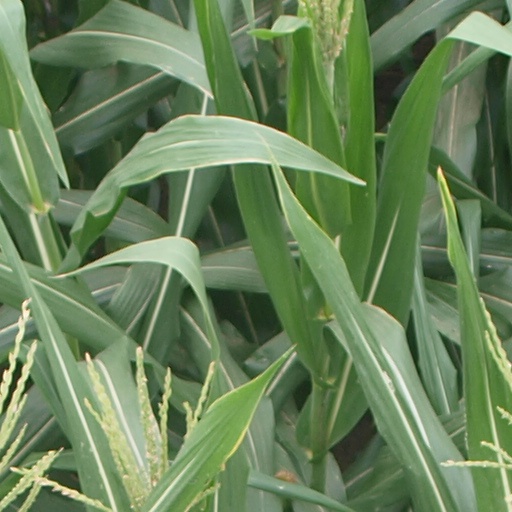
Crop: maize; corn